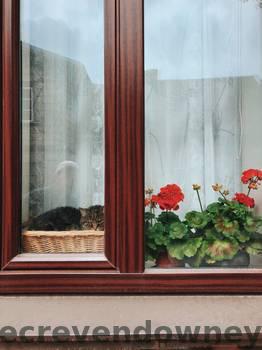
Label: Watermark